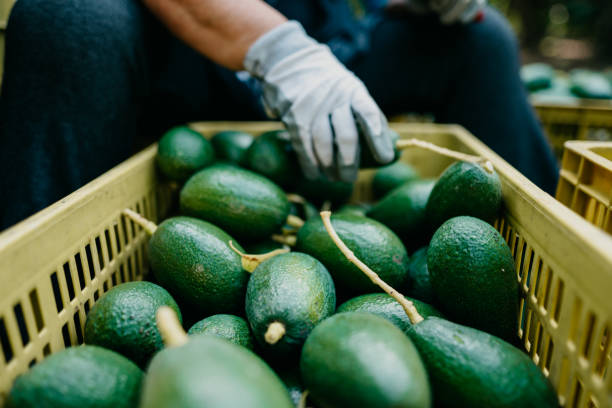
Label: Avocado